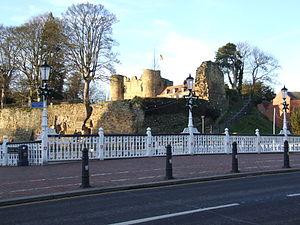
Tonbridge prononcé 'Tun-bridʒ est un bourg anglais du comté du Kent. En 2007, sa population était de 30 340 habitants. Le bourg se trouve au bord de la rivière Medway à environ 40 km au sud-est de Londres et à 6 km au nord de Tunbridge Wells. Il appartient au district administratif de Tonbridge and Malling, qui comptait 107 560 habitants en 2001.